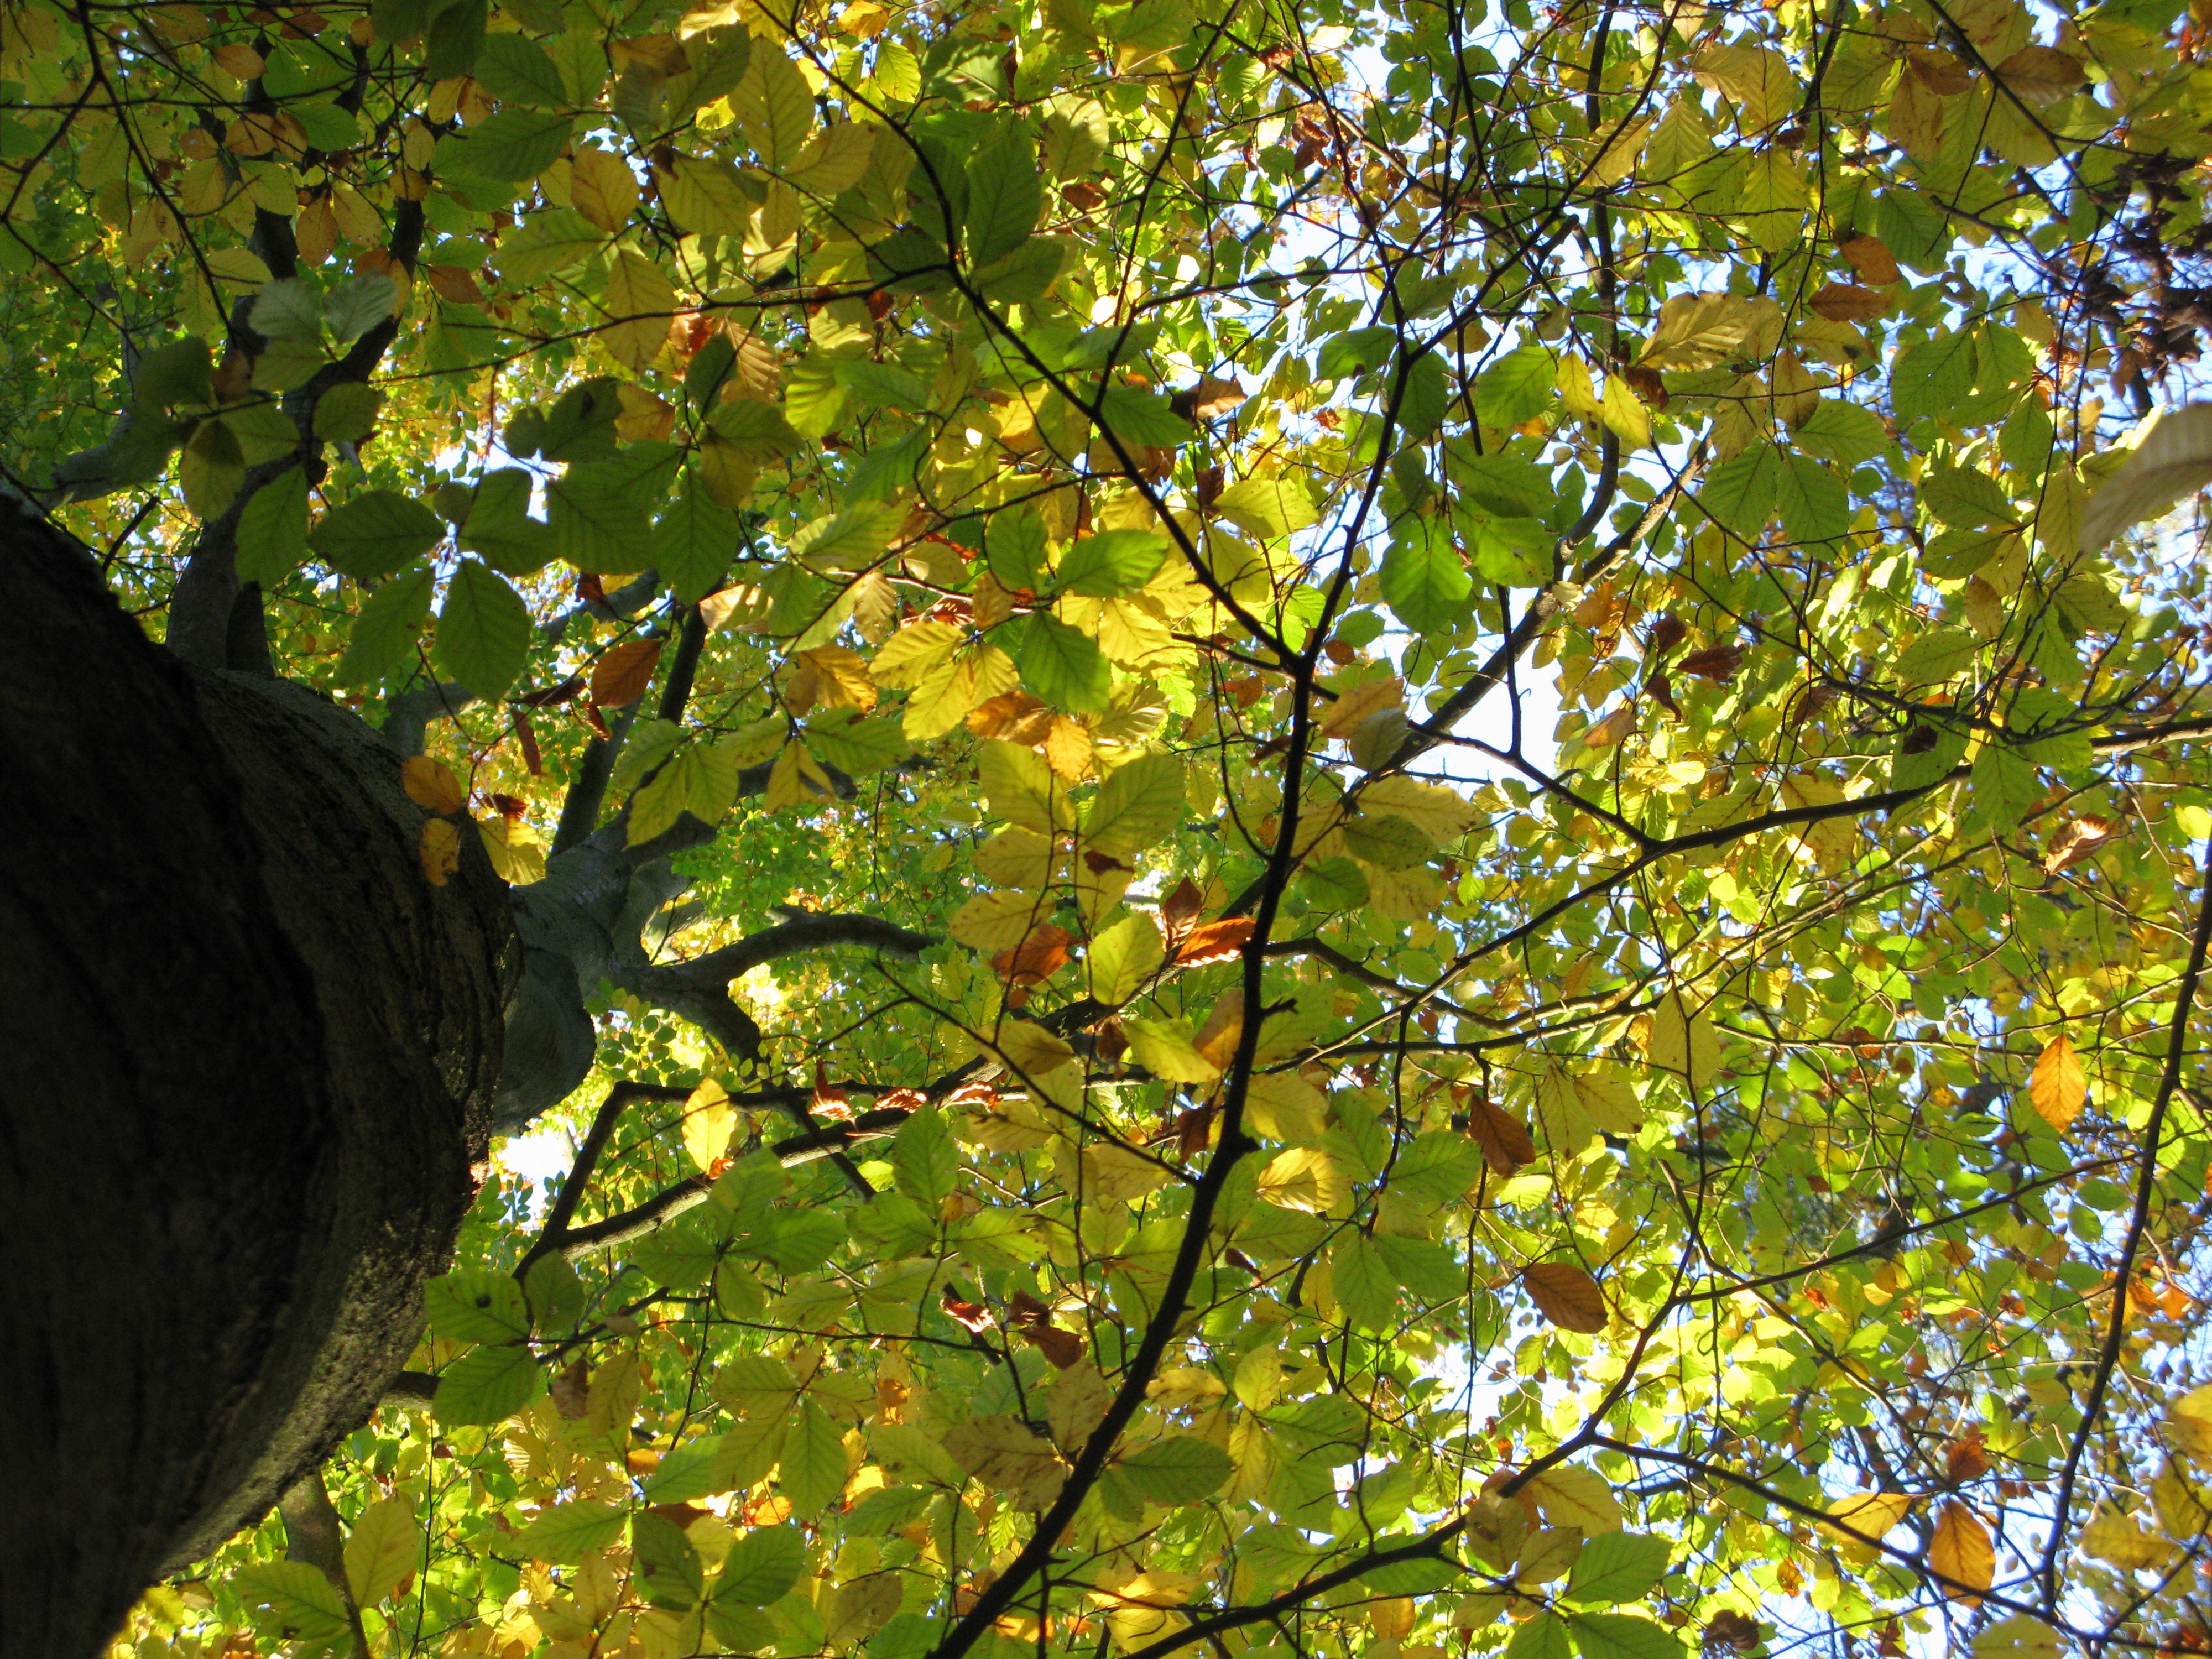
tree, nature, forest, branch, light, plant, sky, sun, sunlight, leaf, view, green, heaven, produce, autumn, botany, yellow, season, maple tree, sheet, trees, deciduous tree, colors, branches, bright, deciduous, rays, woodland, fallen leaves, treetops, beech, flowering plant, beech forest, fagus sylvatica, reflected rays, woody plant, land plant, plane tree family